Adam Ellis (speedway rider)

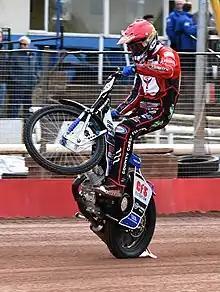
Adam Ellis riding for Swindon

Born in Marmande, France, Ellis began grasstrack racing in 2009, going on to finish second in the 250cc French Grasstrack Championship in 2010, and winning the championship in 2011. In 2012 he again finished runner up, and also competed in the French Speedway Championship. He was mentored by former rider Matt Read. He also began speedway racing in the United Kingdom, winning two rounds of the British Junior Championship. He was signed by the National League team Isle of Wight Islanders as their number eight, averaging 7.61 from eight matches, and also became a Lakeside Hammers asset, making his Elite League debut in October. After the end of the 2012 season he was confirmed in the Islanders team for 2013, as well as getting a place in the Ipswich Witches Premier League team and an Elite League contract with Lakeside Hammers.